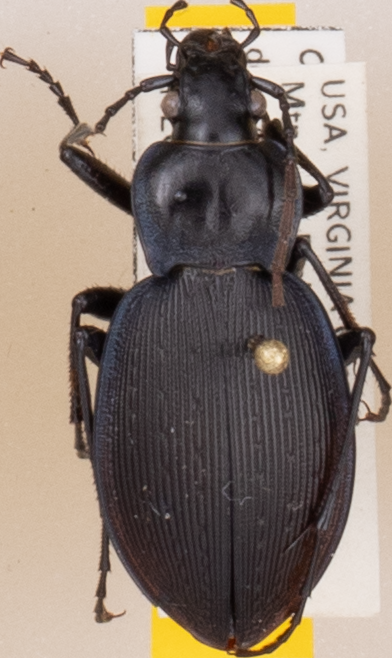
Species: Carabus goryi
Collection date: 2021-05-04
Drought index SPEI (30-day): -0.612
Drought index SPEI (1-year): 1.25
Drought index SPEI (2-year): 1.45